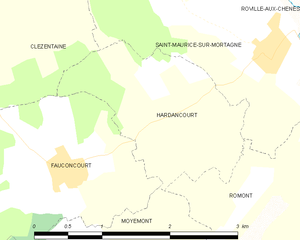
Carte des communes françaises Hardancourt
Hardancourt est une commune française située dans le département des Vosges, en région Grand Est.